John E. Patterson House

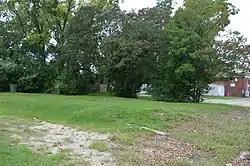
Site of the house, now an empty lot

John E. Patterson House, also known as Cashwell House, is a historic home located at Fayetteville, Cumberland County, North Carolina. It was built about 1840, and is a -story, five-bay frame coastal cottage form frame dwelling. It features a full-width, engaged front porch and Greek Revival style design elements. It was the home of a free black brick mason and real estate speculator John E. Patterson.